Niyoti

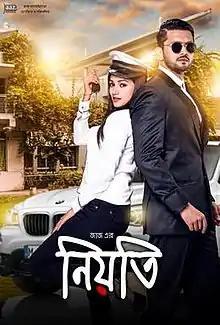
Theatrical poster

Niyoti is a 2016 Indo-Bangladeshi romantic thriller film written by Abdullah Zahir Babu and directed by Jakir Hossain Raju. Produced by Abdul Aziz under the Jaaz Multimedia banner, the film stars Arifin Shuvoo and Falguni Rahman Jolly in pivotal roles. The film is also co-produced by Ashok Dhanuka under the banner of Indian production house Eskay Movies. The film is set in two different periods of time. Shuvoo plays an arrogant millionaire entrepreneur and strict by nature, who eventually falls in love with a girl who possesses a totally opposite personality, played by Jolly. The film centers around the struggle Shuvo faces to cure the love of his life, Jolly, who suffers from dementia, a long-term memory loss. Niyoti was released in India on 10 June 2016 and Bangladesh in August 2016.